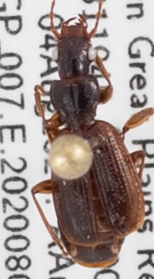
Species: Cymindis neglecta
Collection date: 2020-08-04
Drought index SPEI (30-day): -0.82
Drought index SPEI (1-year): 0.302
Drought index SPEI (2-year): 0.944